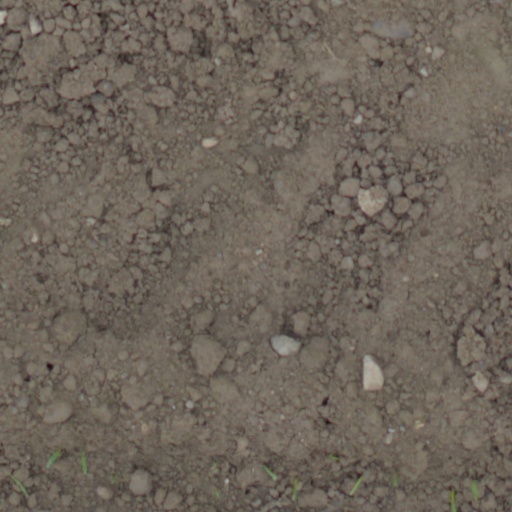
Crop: wheat